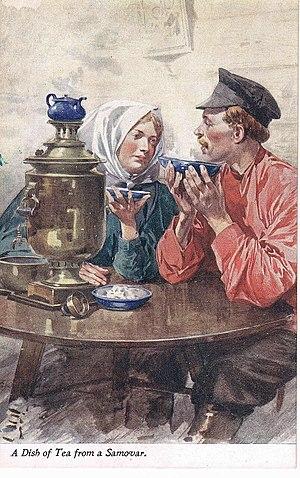
Le thé en Russie fait son apparition au XVIIᵉ siècle lorsque des dirigeants mongols en offrent au tsar Michel Iᵉʳ. Il gagne en popularité après le traité de Nertchinsk, qui marque la naissance de la route de Sibérie. À la fin du XVIIIᵉ siècle, la boisson finit par se démocratiser dans tout le pays et le samovar devient rapidement le symbole du thé dans la littérature et l'imaginaire collectif. Le XXᵉ siècle connait paradoxalement des difficultés d'approvisionnement alors que de grandes campagnes sont lancées pour combattre l'alcoolisme en lui substituant cette boisson au travail et dans l'armée.